Carcassonne: Hunters and Gatherers

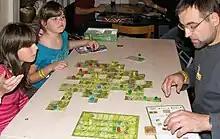
Carcassonne: Hunters and Gatherers

Carcassonne: Hunters and Gatherers is a German-style board game. It is a member of the "Carcassonne" family of board games, and was developed by Klaus-Jürgen Wrede. It was first published in 2002, in German by Hans im Glück, and in English by Rio Grande Games. In 2015, the English Second Edition was published by Z-Man Games.